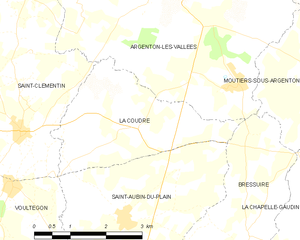
Carte des communes françaises La Coudre